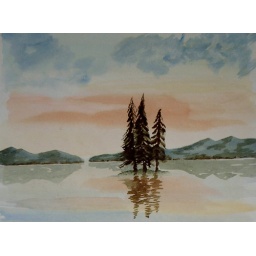
another simple sketch trying to capyure a sky and reflection in water